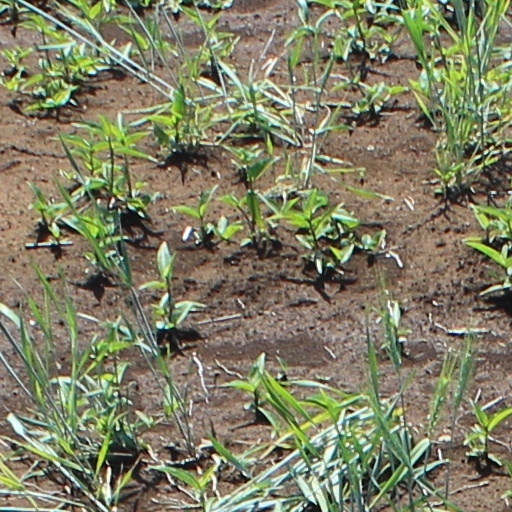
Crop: wheat